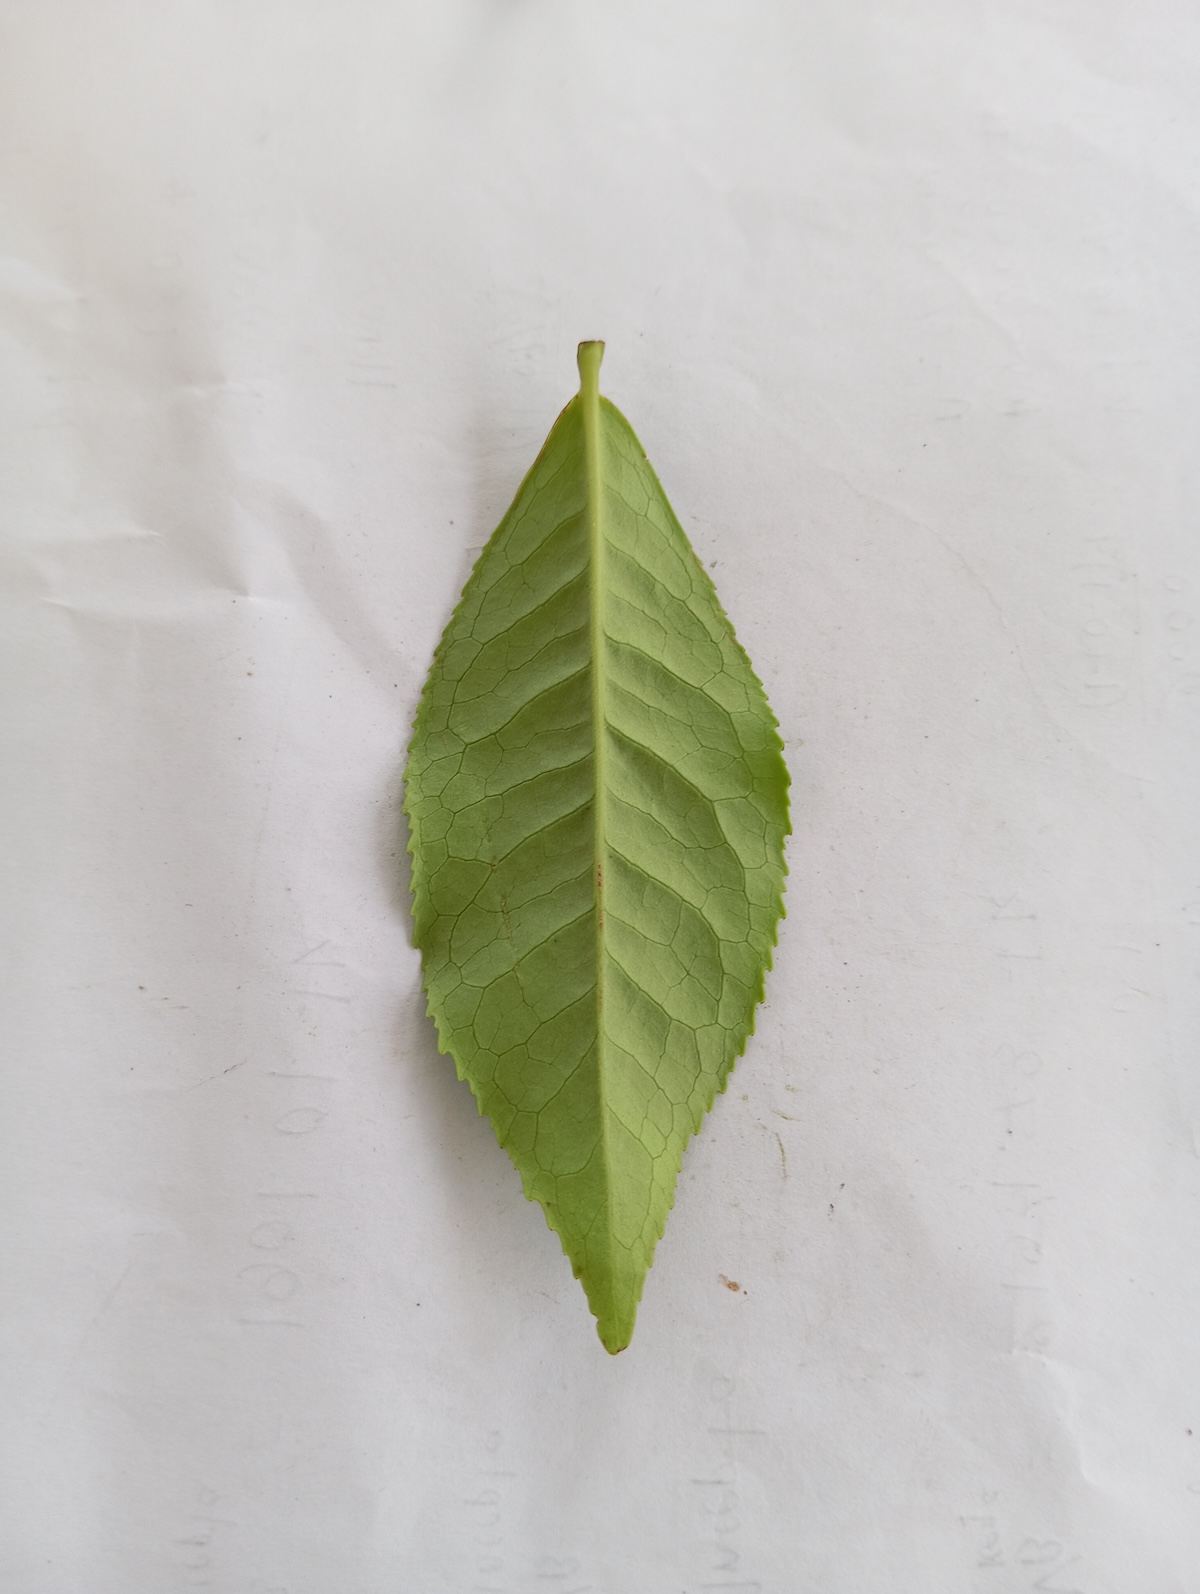
Label: Healthy leaf